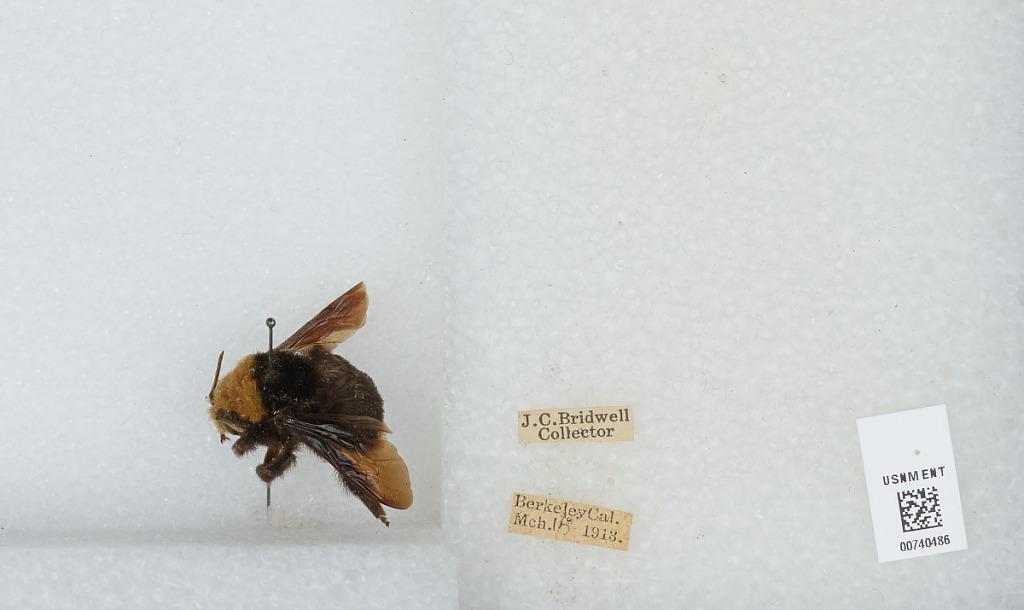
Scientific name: Bombus (Pyrobombus) vosnesenskii Radoszkowski
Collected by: J. Bridwell
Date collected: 1913-3-15
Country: United States
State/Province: California
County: Alameda
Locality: Berkeley
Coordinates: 37.8717, -122.273